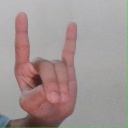
अक्षर: श